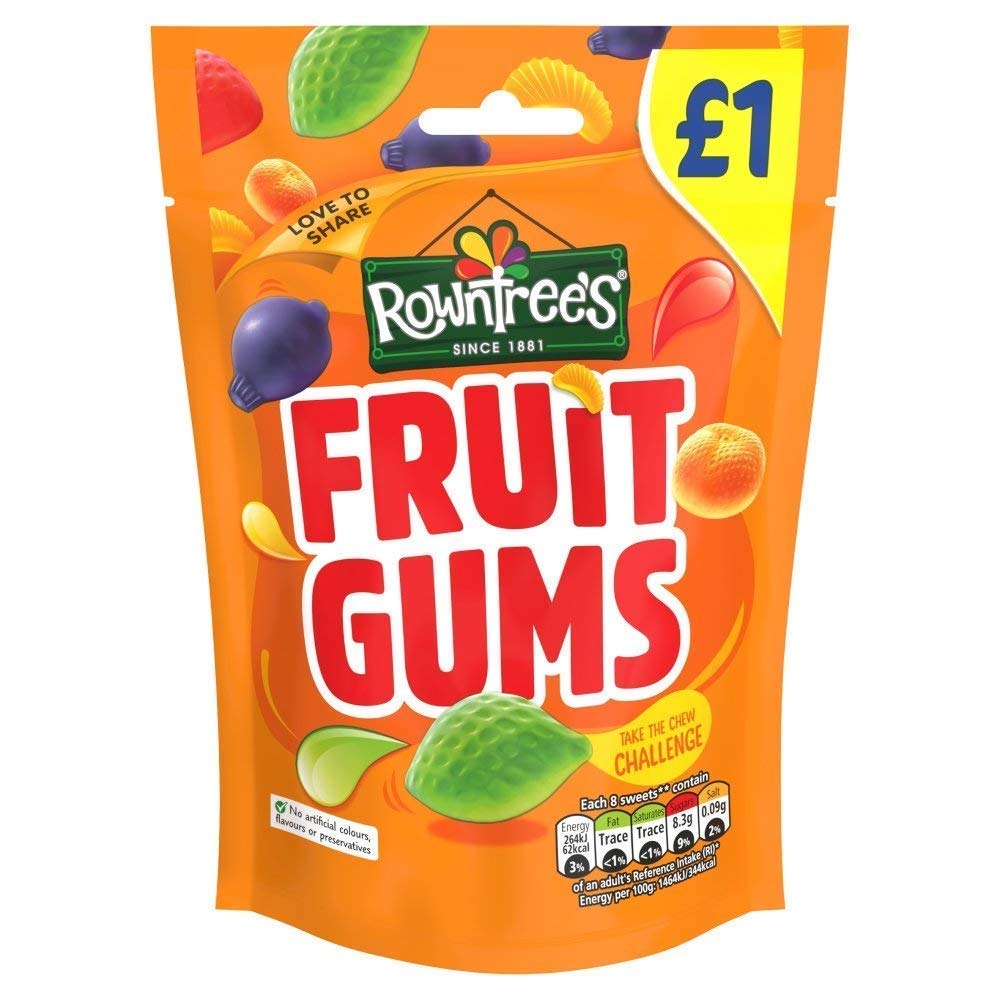
Item Name: Rowntrees Fruit Gums 120g (Pack of 6)
Bullet Point 1: An sharing bag of our fruity-flavoured gums
Bullet Point 2: Satisfyingly chewy sweets
Bullet Point 3: Blackcurrant, lemon, strawberry, lime and orange flavours
Bullet Point 4: No artificial colours, flavours or preservatives
Value: 26.0
Unit: Ounce

Price: 26.4